Virginian Railway Underpass

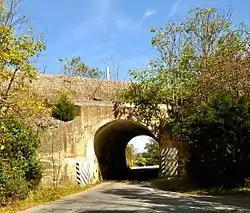
Virginian Railway Underpass, October 2013

Virginian Railway Underpass is a historic concrete arch bridge located at New Ellett, Montgomery County, Virginia. It was built in 1906, and is a single circular barrel underpass constructed of cast-in-place concrete. The underpass at ground level is in width with a total head room of .